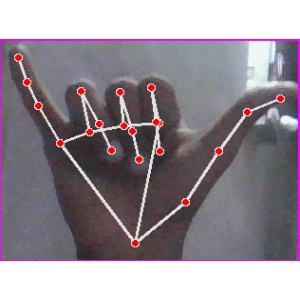
अक्षर: य